Pineland Farms

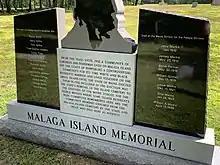
Malaga Island Memorial, Webber Cemetery

Opening in 1908, the Maine School for the Feeble-Minded was an institution that housed people who were considered mentally unfit by the standards of that day; however, during its early years, the State also placed orphans and other wards of the state at the Maine School, as no other public services existed to help them.